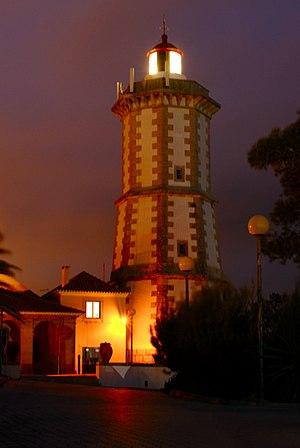
Le phare de Guia st un phare situé sur Cabo da Guia, qui se trouve dans la freguesia et municipalité de Cascais, dans le district de Lisbonne.